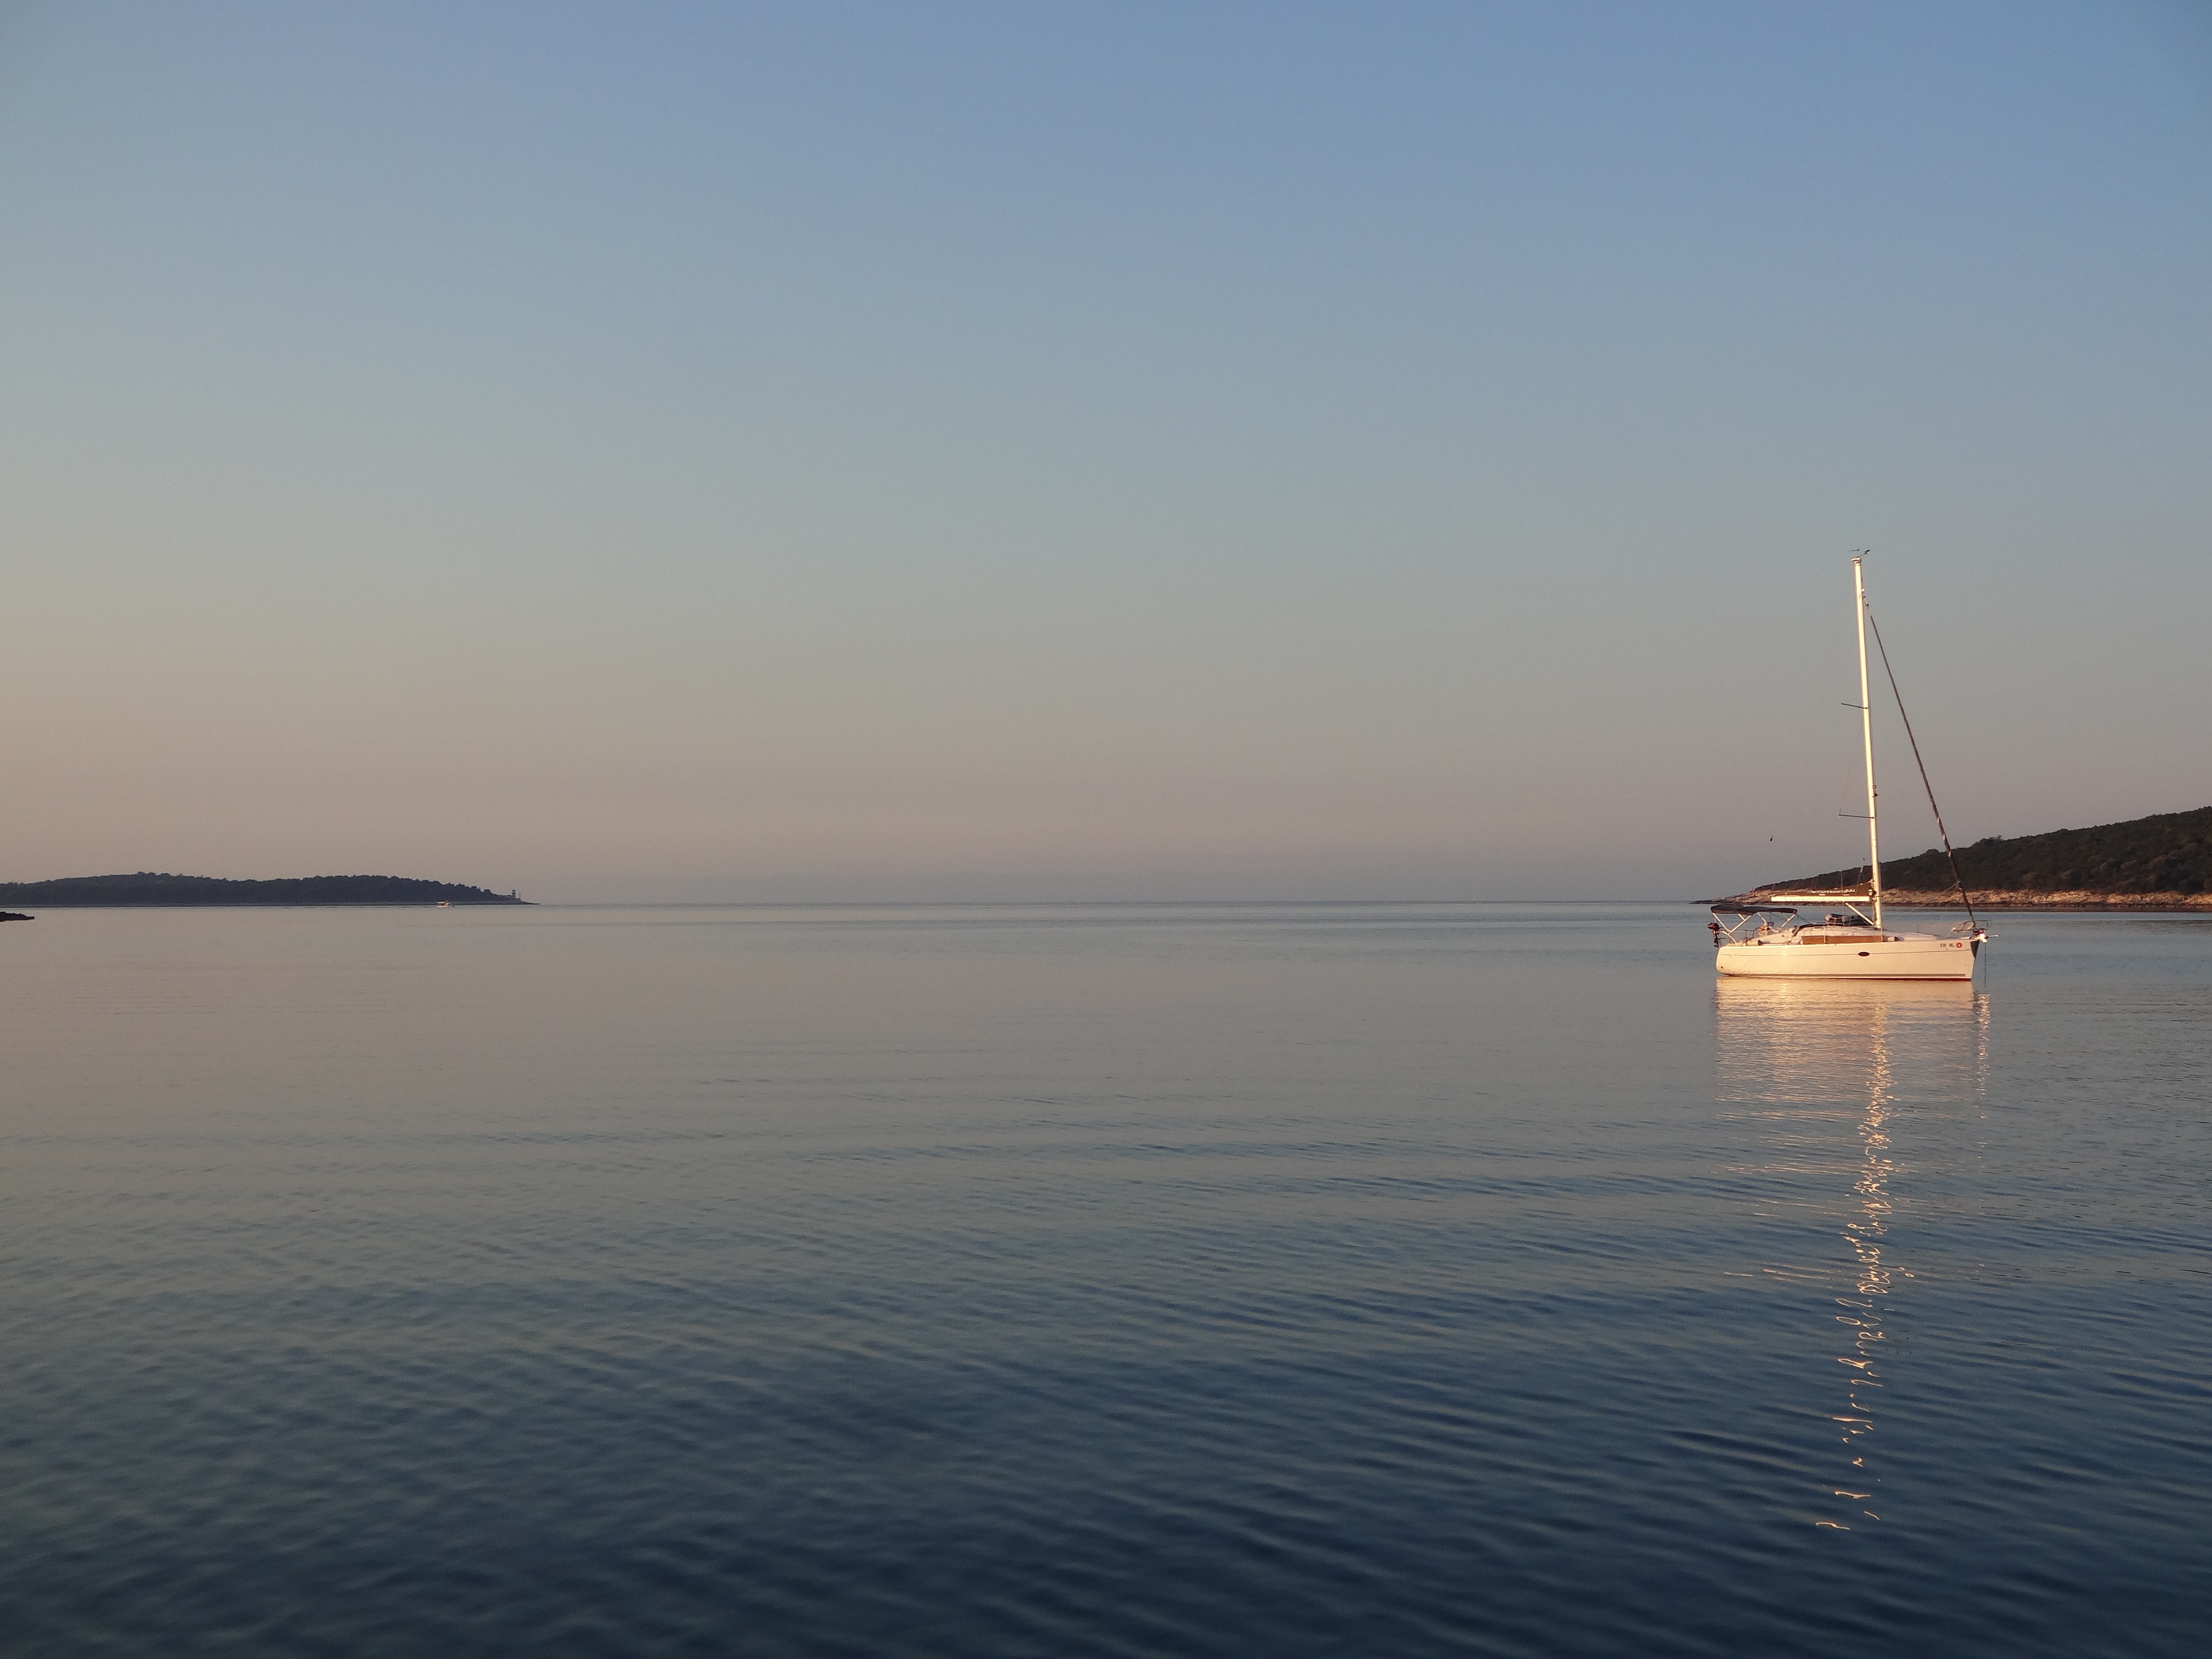
landscape, sea, coast, water, ocean, horizon, dock, sky, sunrise, sunset, boat, morning, dawn, ship, dusk, boot, evening, reflection, vehicle, bay, blue, croatia, sail, channel, sailing boat, booked, adriatic sea, atmospheric phenomenon